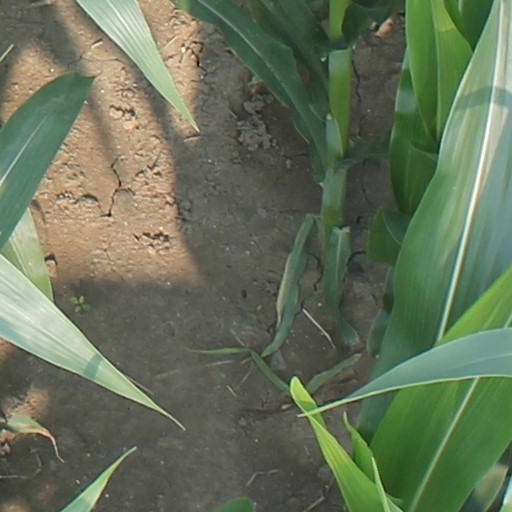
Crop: maize; corn